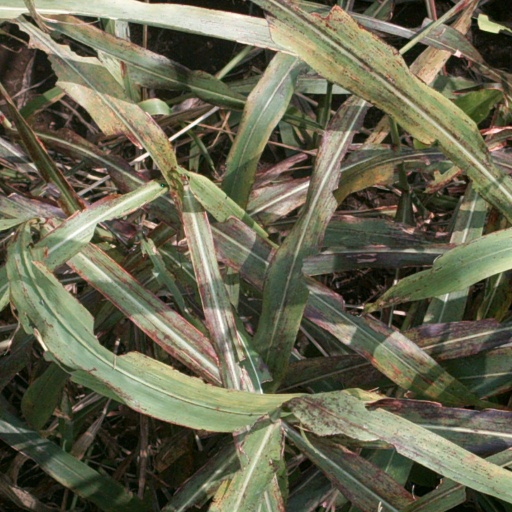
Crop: sorghum